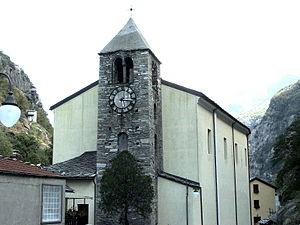
Bard est une commune italienne de la région Vallée d'Aoste, située dans la basse vallée de la Doire baltée et faisant partie de l'unité des communes valdôtaines du Mont-Rose.